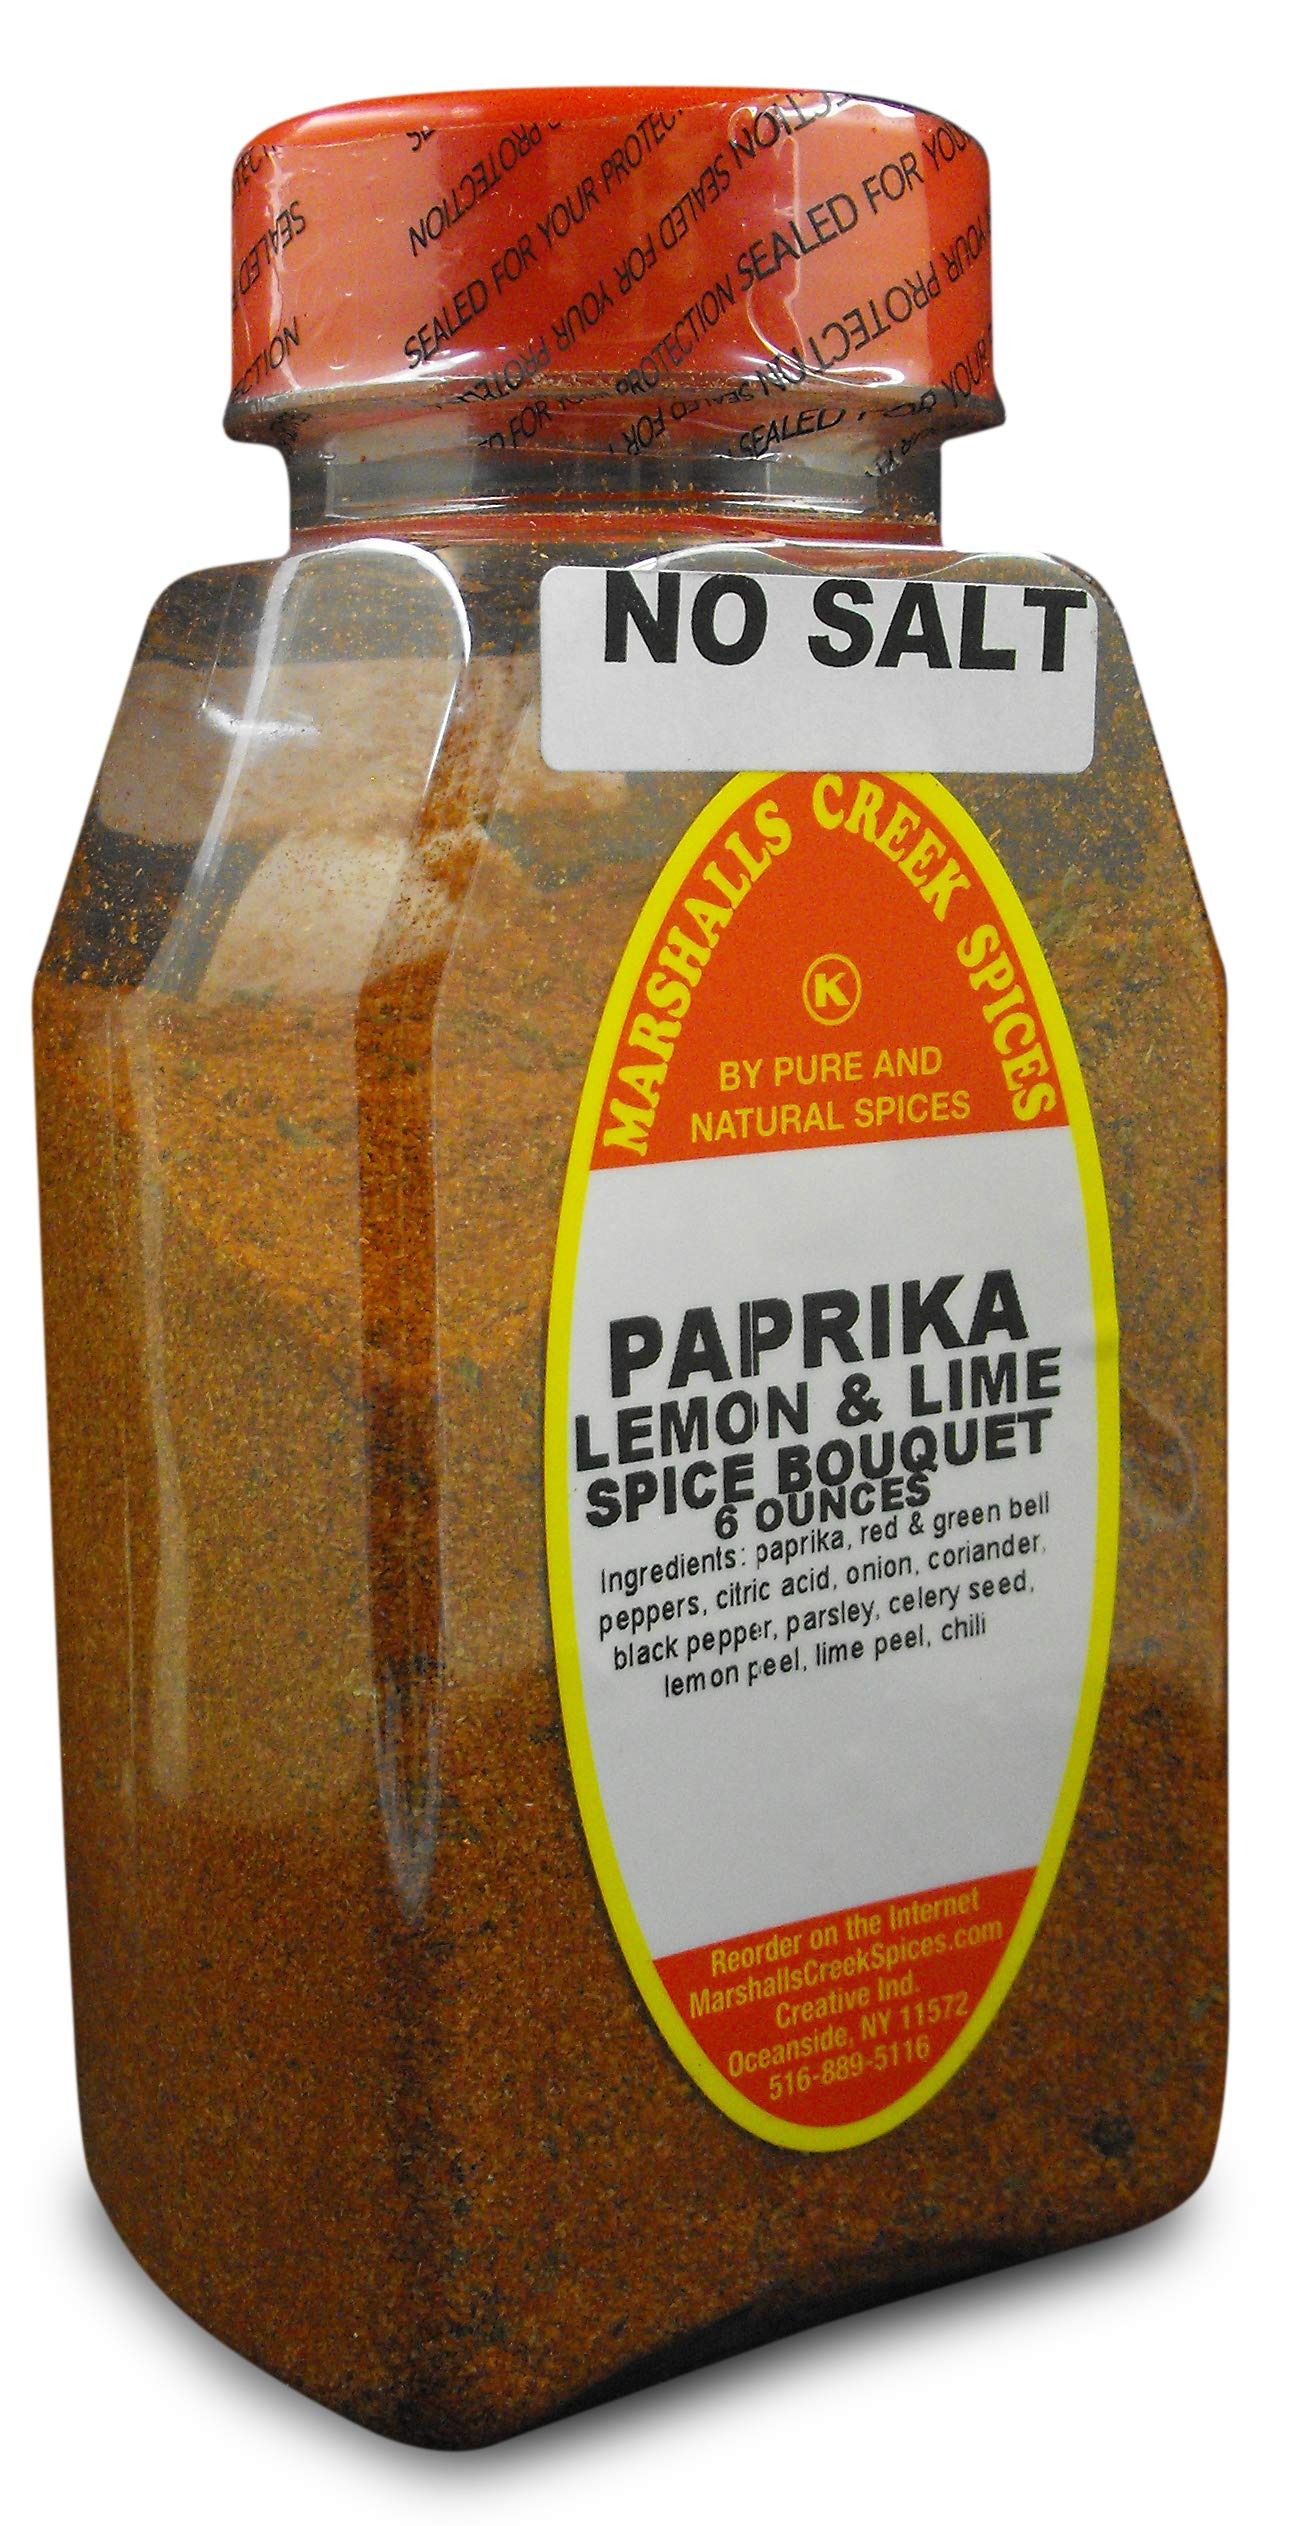
Item Name: Marshalls Creek Spices (3 PACK) PAPRIKA LEMON & LIME SPICE BOUQUET, NO SALT
Bullet Point 1: Marshalls Creek Spices buys in small quantities and packs weekly providing the freshest spices possible. Fresher spices means more flavor and a longer shelf life.
Bullet Point 2: No Fillers - No MSG
Bullet Point 3: All Natural & Kosher
Bullet Point 4: Flat Rate Shipping Per Order. No Limit
Product Description: 6 ounce jar of Paprika Lemon & Lime Spice Bouquet Ingredients: paprika, red & green bell peppers, citric acid, onion, coriander, black pepper, parsley, celery seed, lemon peel, lime peel, chili
Value: 6.0
Unit: Ounce

Price: 26.93